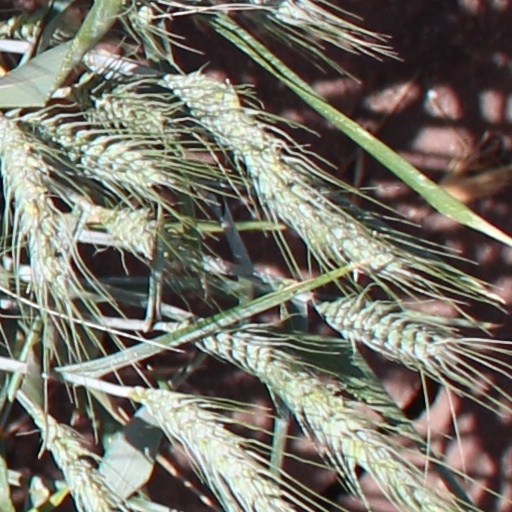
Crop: wheat